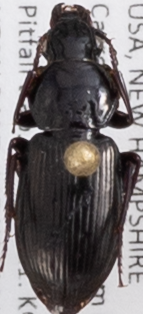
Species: Pterostichus pensylvanicus
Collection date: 2021-06-16
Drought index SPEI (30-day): -2.09
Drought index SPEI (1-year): -1.13
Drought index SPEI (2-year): -0.8